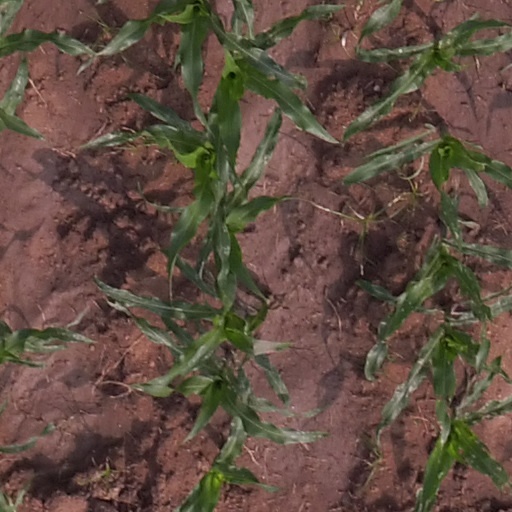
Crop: maize; corn